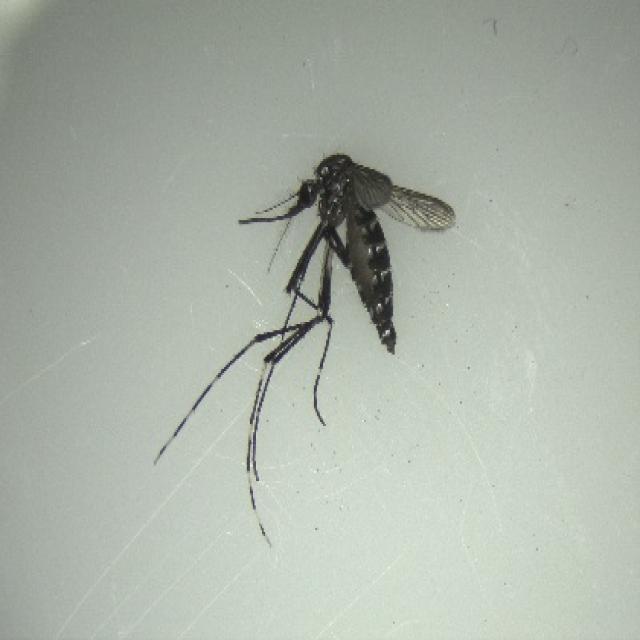
Species: aedes_albopictus